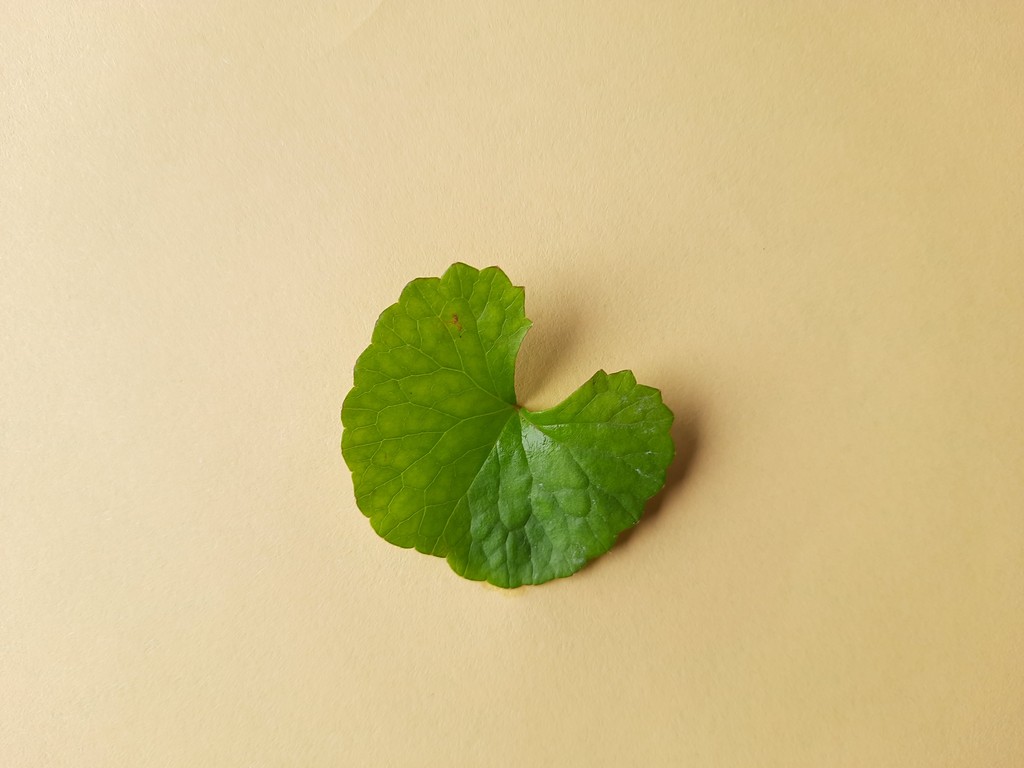
Label: Healthy